John Billington (actor)

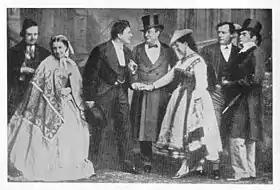
A scene from "No Thoroughfare" (1868); Billington, as Walter Wilding, is second from right.

During this time he appeared in most of the original performances of notable plays. Such roles included Walter in "The Poor Strollers" by Watts Phillips in January 1858; Frederick Wardour in Tom Taylor's "The House or the Home" in May 1859; Hardress Cregan in "The Colleen Bawn" by Dion Boucicault in September 1860; George Peyton in Boucicault's "The Octoroon" in November 1861; Ned Plummer in "Dot", dramatized by Boucicault from Charles Dickens's "The Cricket on the Hearth", in April 1862; in March 1863 John Mellish in "Aurora Floyd", dramatized by Benjamin Webster; and in December 1867 Walter Wilding in "No Thoroughfare" by Charles Dickens and Wilkie Collins.